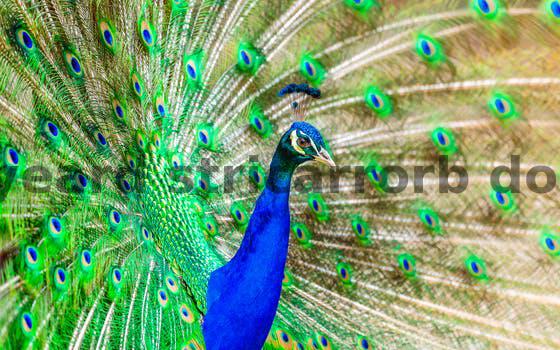
Label: Watermark